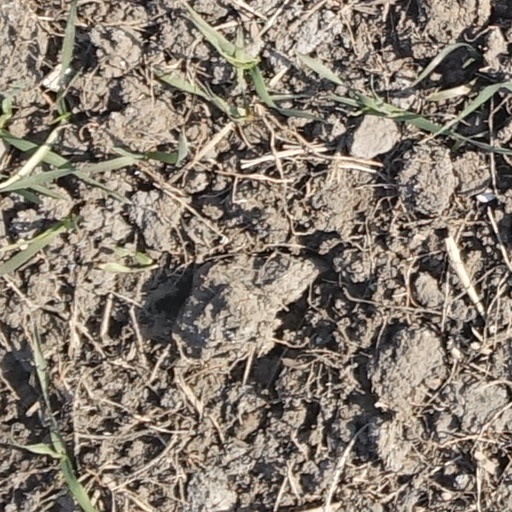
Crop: wheat